History of neuroimaging

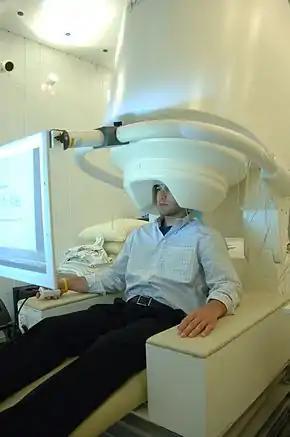
MEG device with patient.

Introduced in 1927, cerebral angiography enabled doctors to accurately detect and diagnose anomalies in the brain such as tumors and internal carotid artery occlusions. Over the course of a year, Egas Moniz, the inventor of cerebral angiography, ran experiments with various dye solution percentages that were injected into arteries to help better visualize the blood vessels in the brain before discovering that a solution consisting of 25% sodium iodide was the safest for patients, as well as the most effective in the visualization of blood vessels and arteries within the brain.